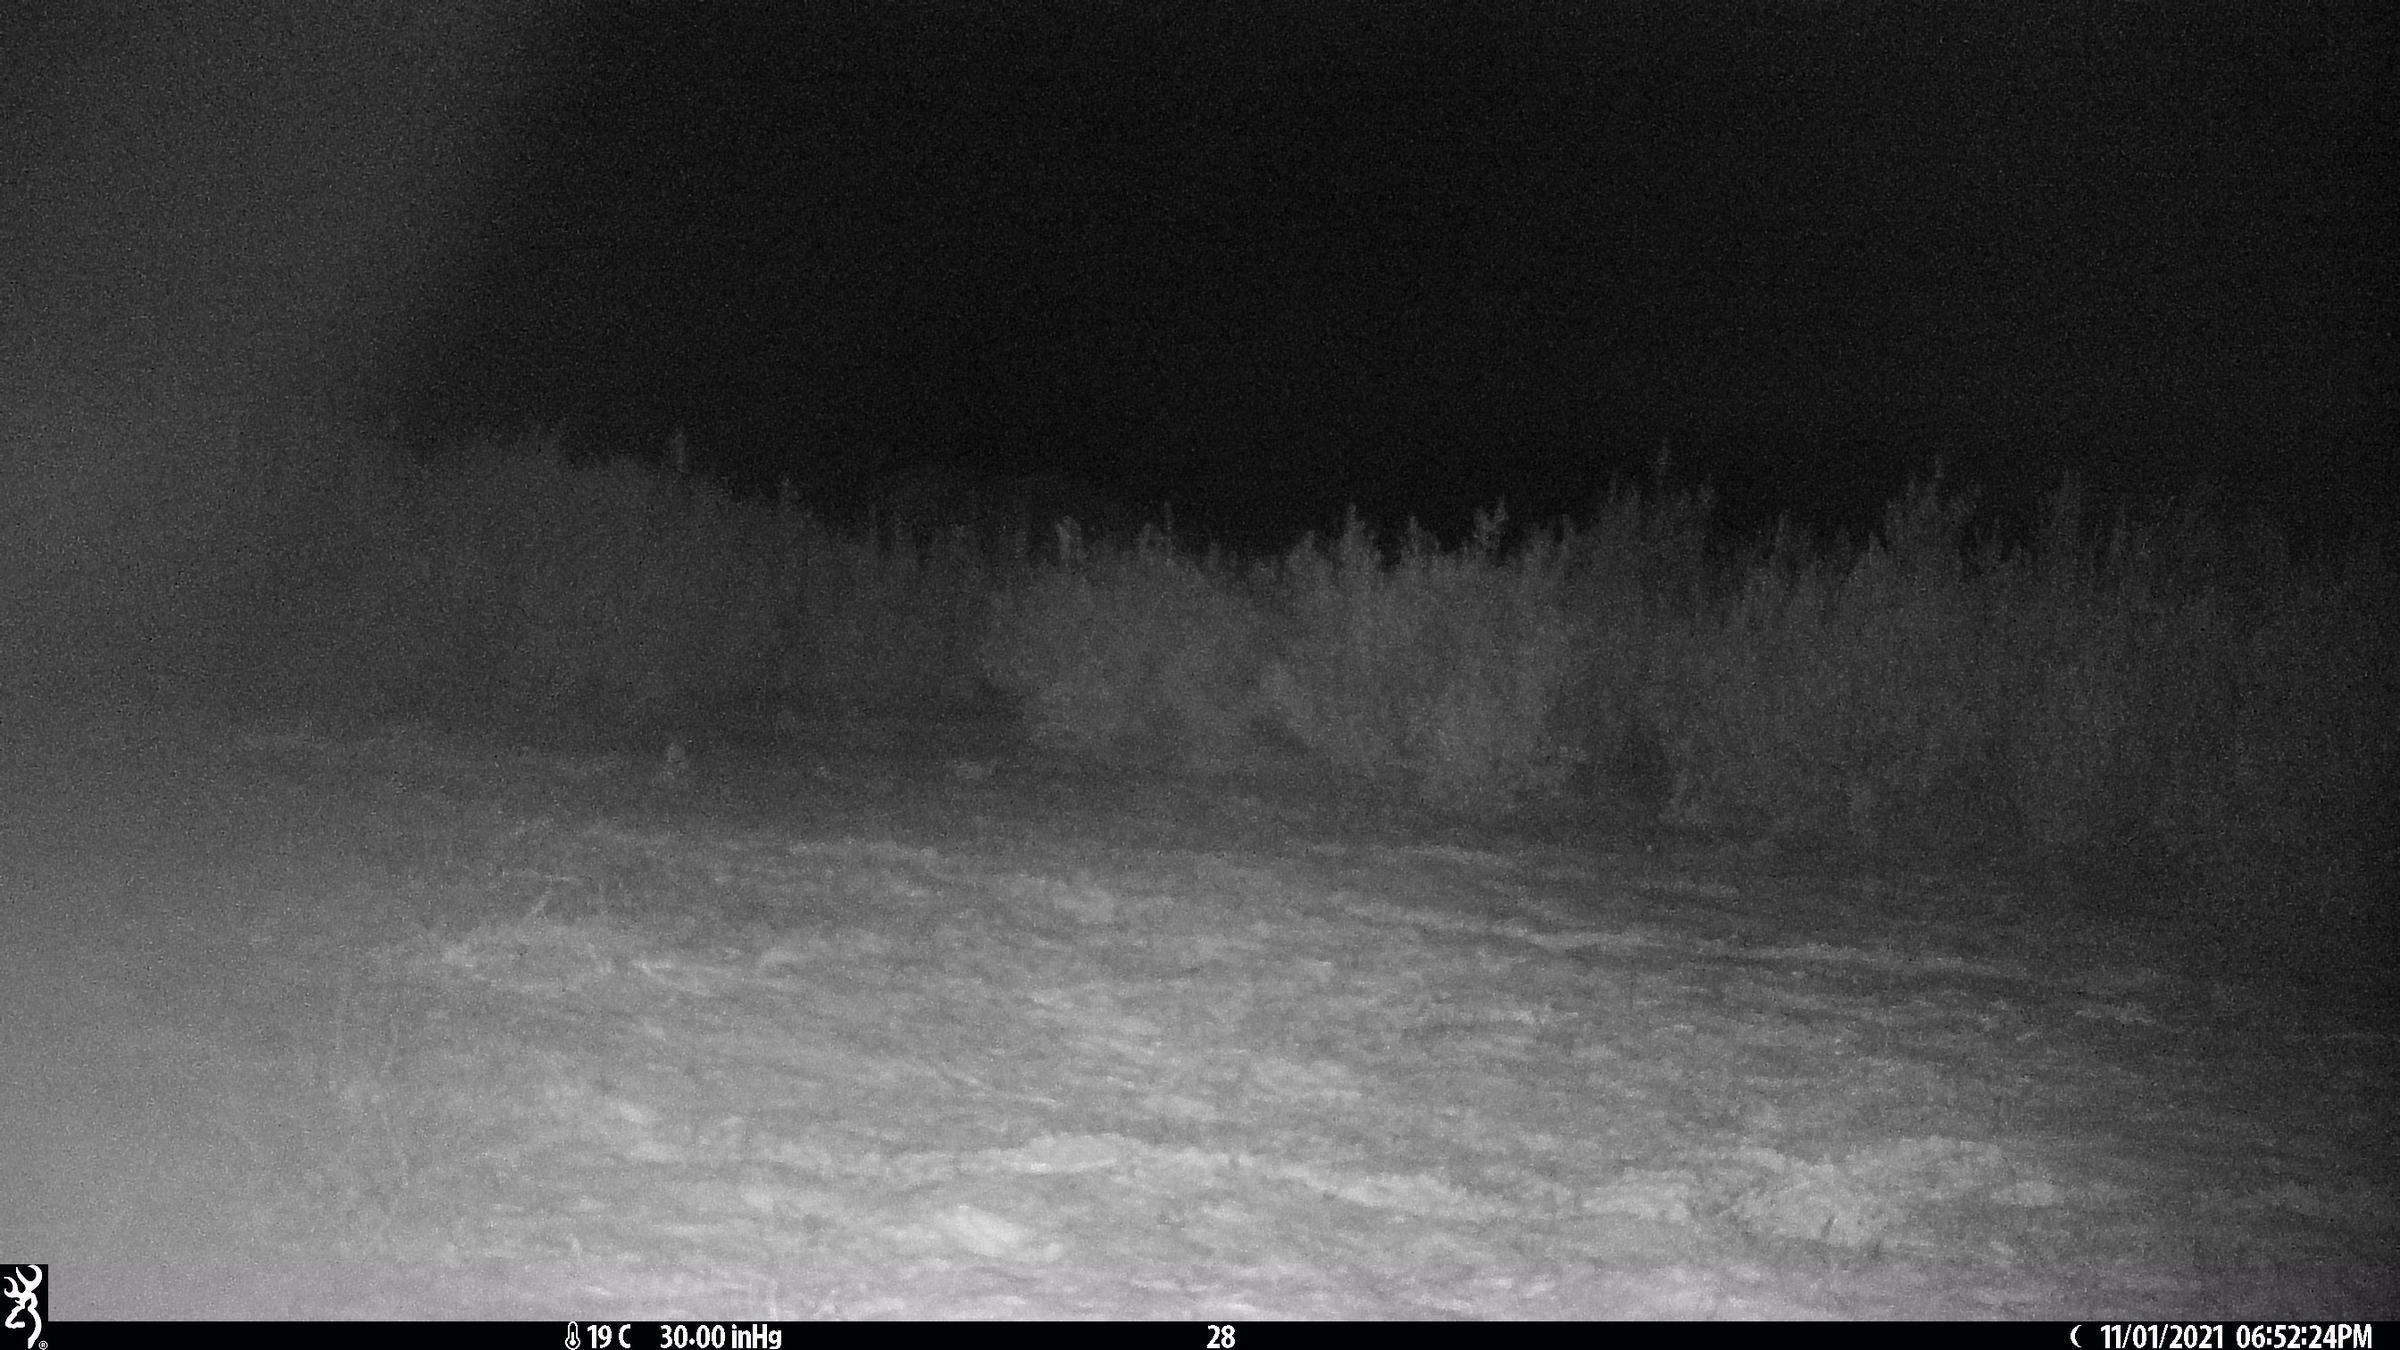
Species: Equus sp